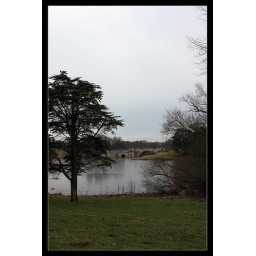
Looking across the lake towards the main bridge in the parkland at Blenheim Palace.